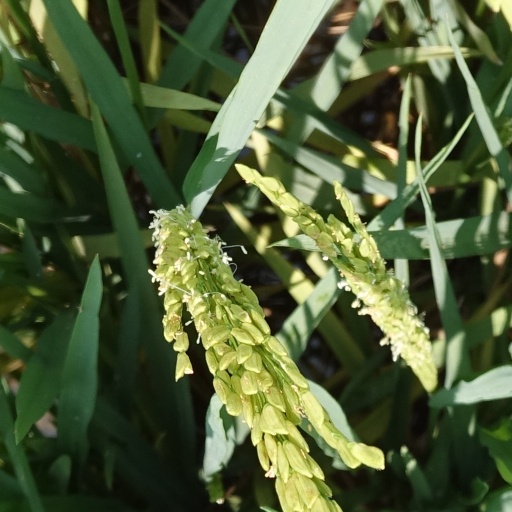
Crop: rice